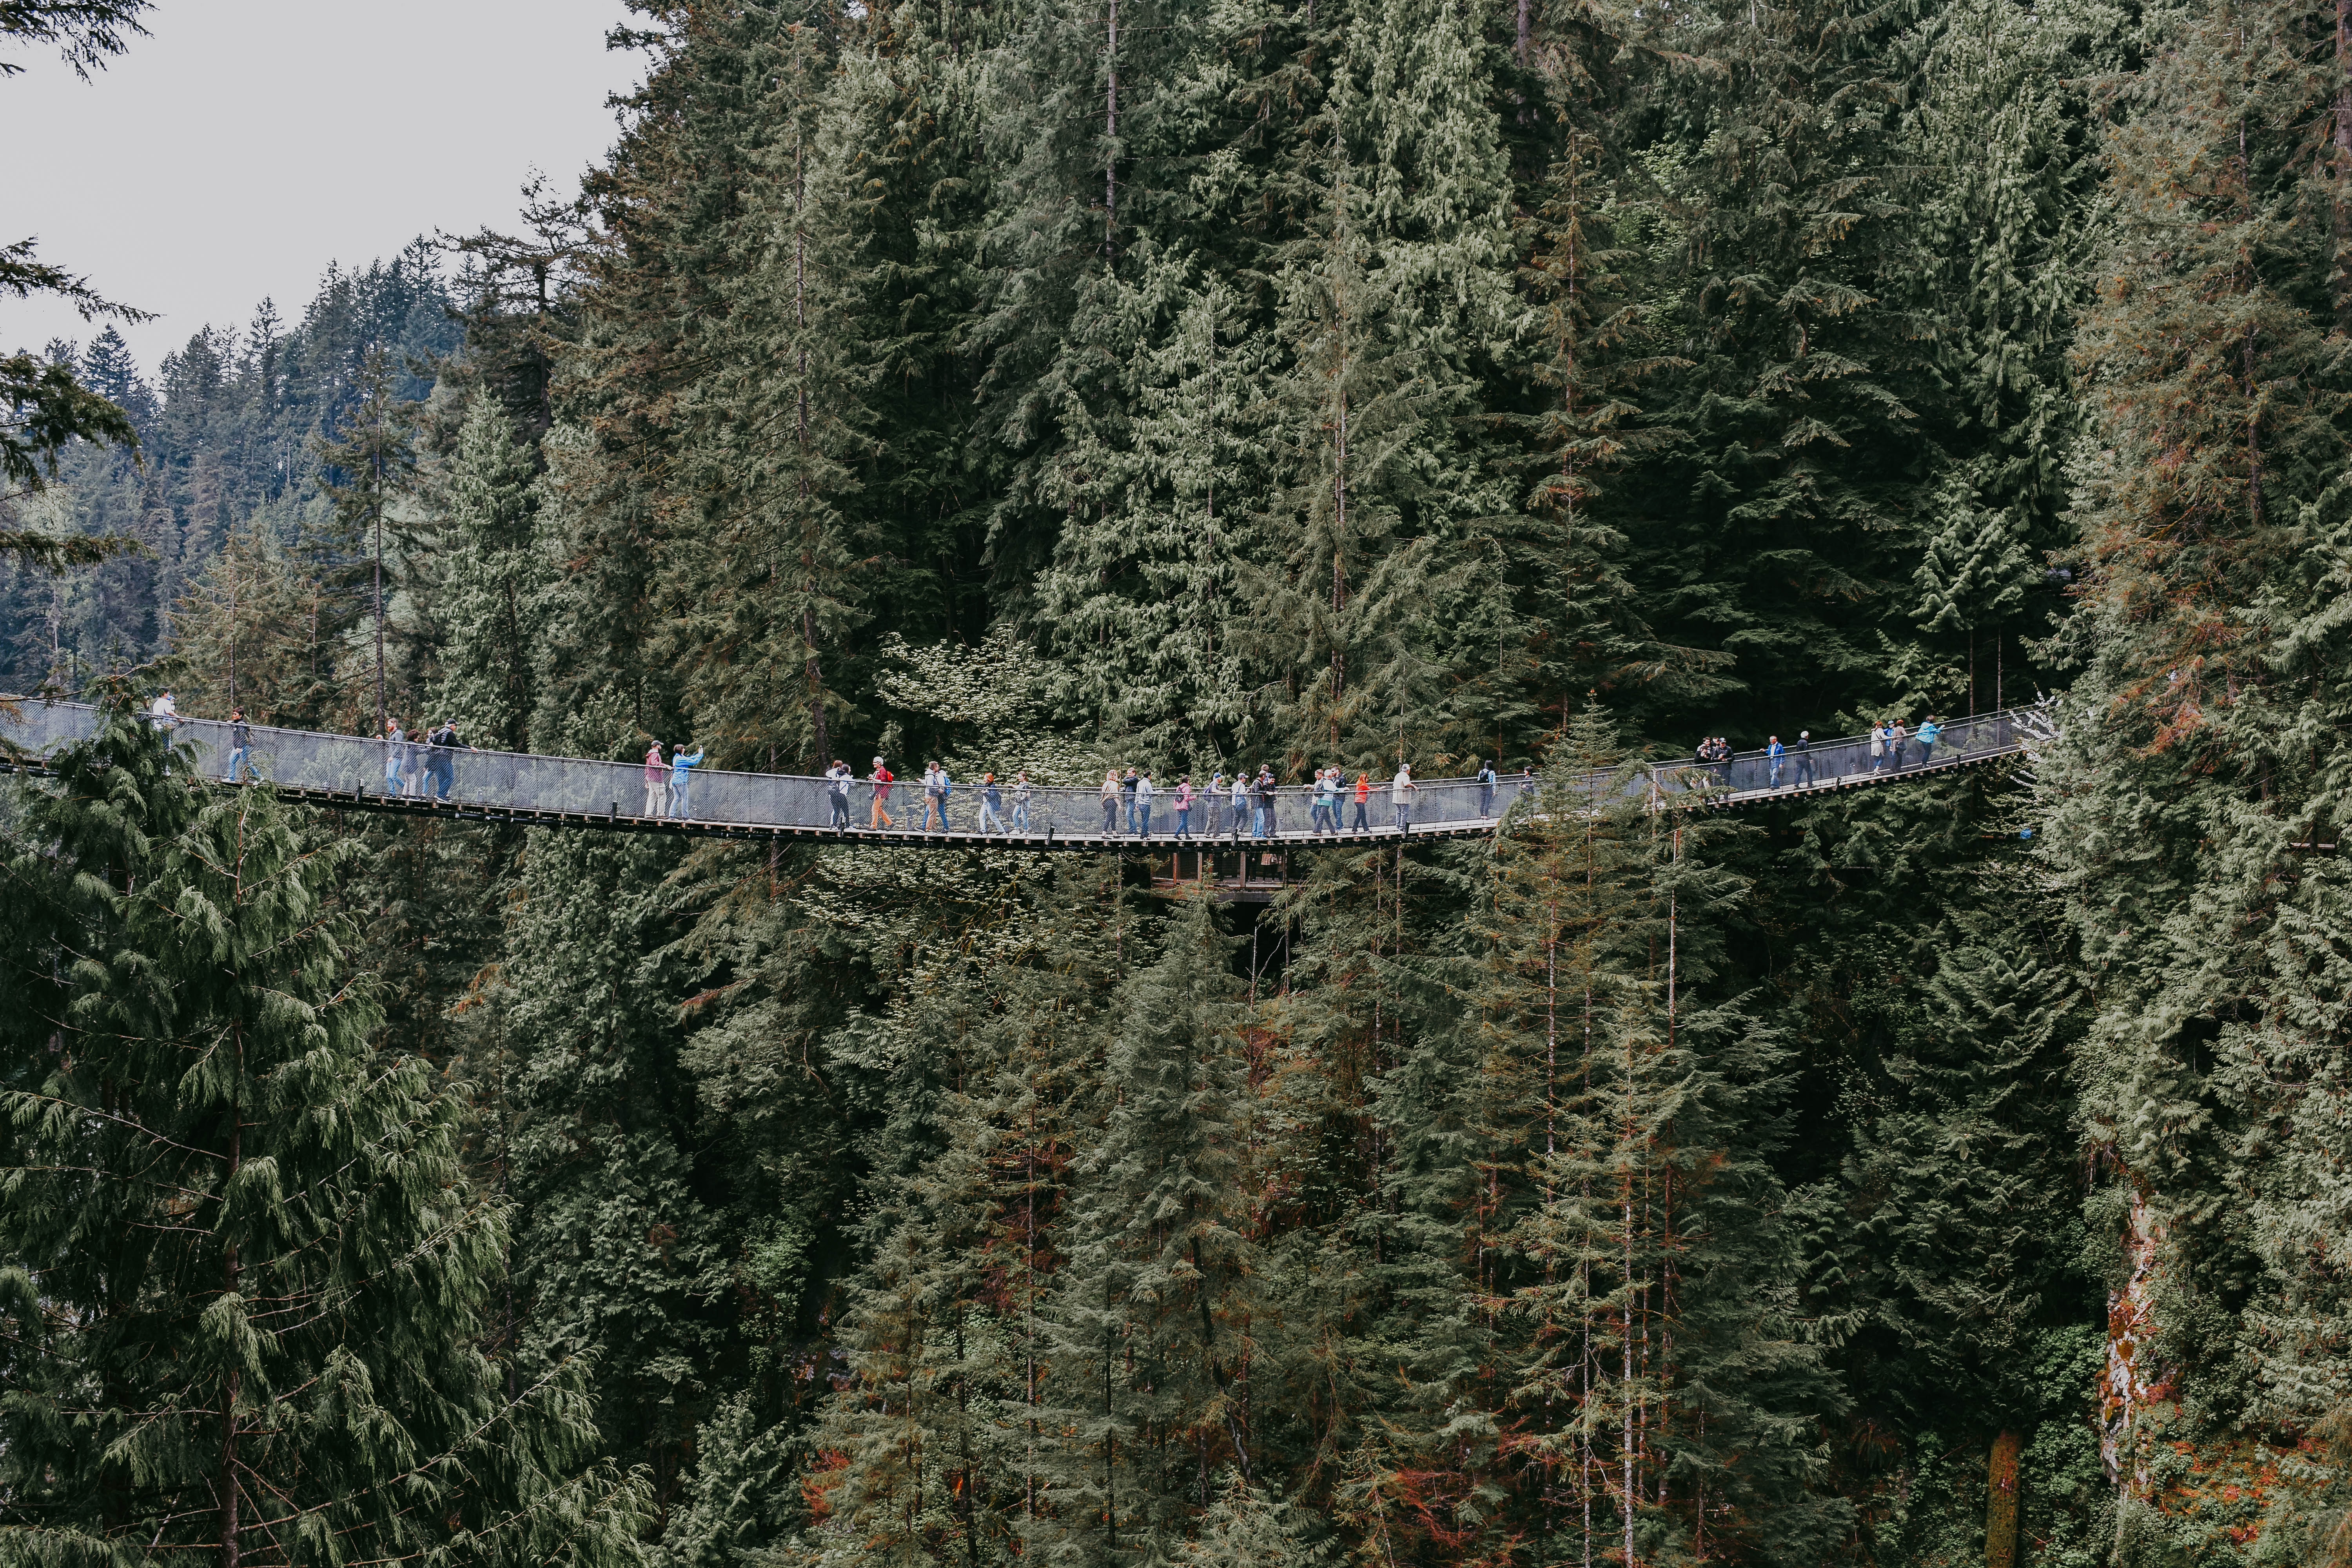
tree, forest, mountain, plant, bridge, mountain range, suspension bridge, national park, ridge, mountain pass, biome, geological phenomenon